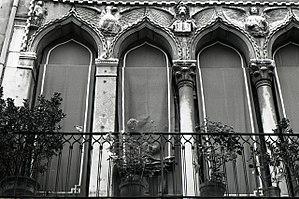
La famille Agnusdei est une famille patricienne de Venise, originaire d'Altino.